AlphaSmart

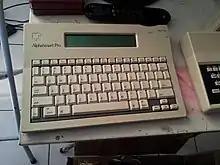
AlphaSmart Pro

In February 1995, the AlphaSmart Pro was launched. This looked almost identical to the original but had a PS/2 port as well as an ADB port, making it compatible with both Windows PCs and Apple IIGS and Macintoshes. It was able to receive text from a computer through "Get Utility" software installed on a Mac or Windows PC, and was able to store up to 64 pages of text (128,000 bytes), holding 16 pages in the first file, 8 pages in files two through five, 6 in files six and seven, and 4 pages in file number eight. The original rechargeable NiCad battery pack could also be used in the Pro model.